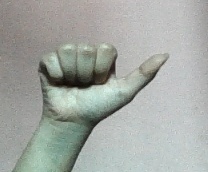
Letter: dhad